Molecular evolution

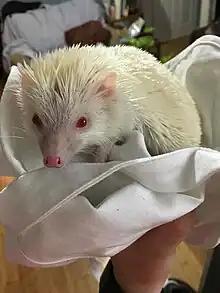
This hedgehog has no pigmentation due to a mutation.

Mutations are permanent, transmissible changes to the genetic material (DNA or RNA) of a cell or virus. Mutations result from errors in DNA replication during cell division and by exposure to radiation, chemicals, other environmental stressors, viruses, or transposable elements. When point mutations to just one base-pair of the DNA fall within a region coding for a protein, they are characterized by whether they are synonymous (do not change the amino acid sequence) or non-synonymous. Other types of mutations modify larger segments of DNA and can cause duplications, insertions, deletions, inversions, and translocations.